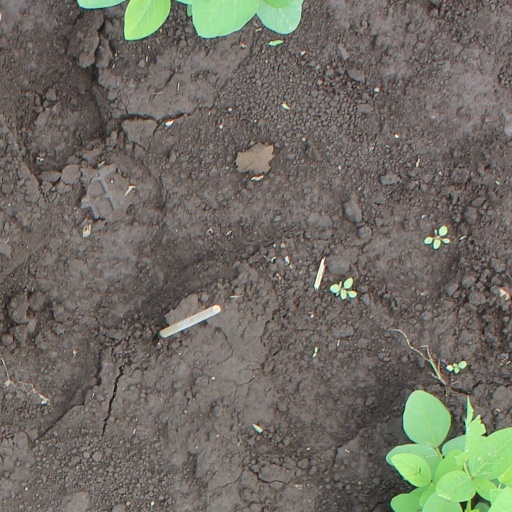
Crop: soybean